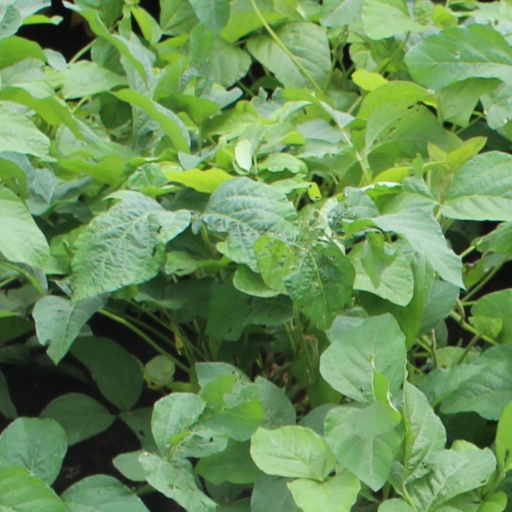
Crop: soybean